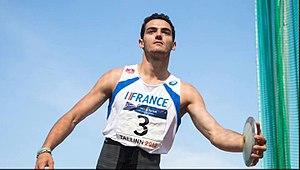
lors des ECCE